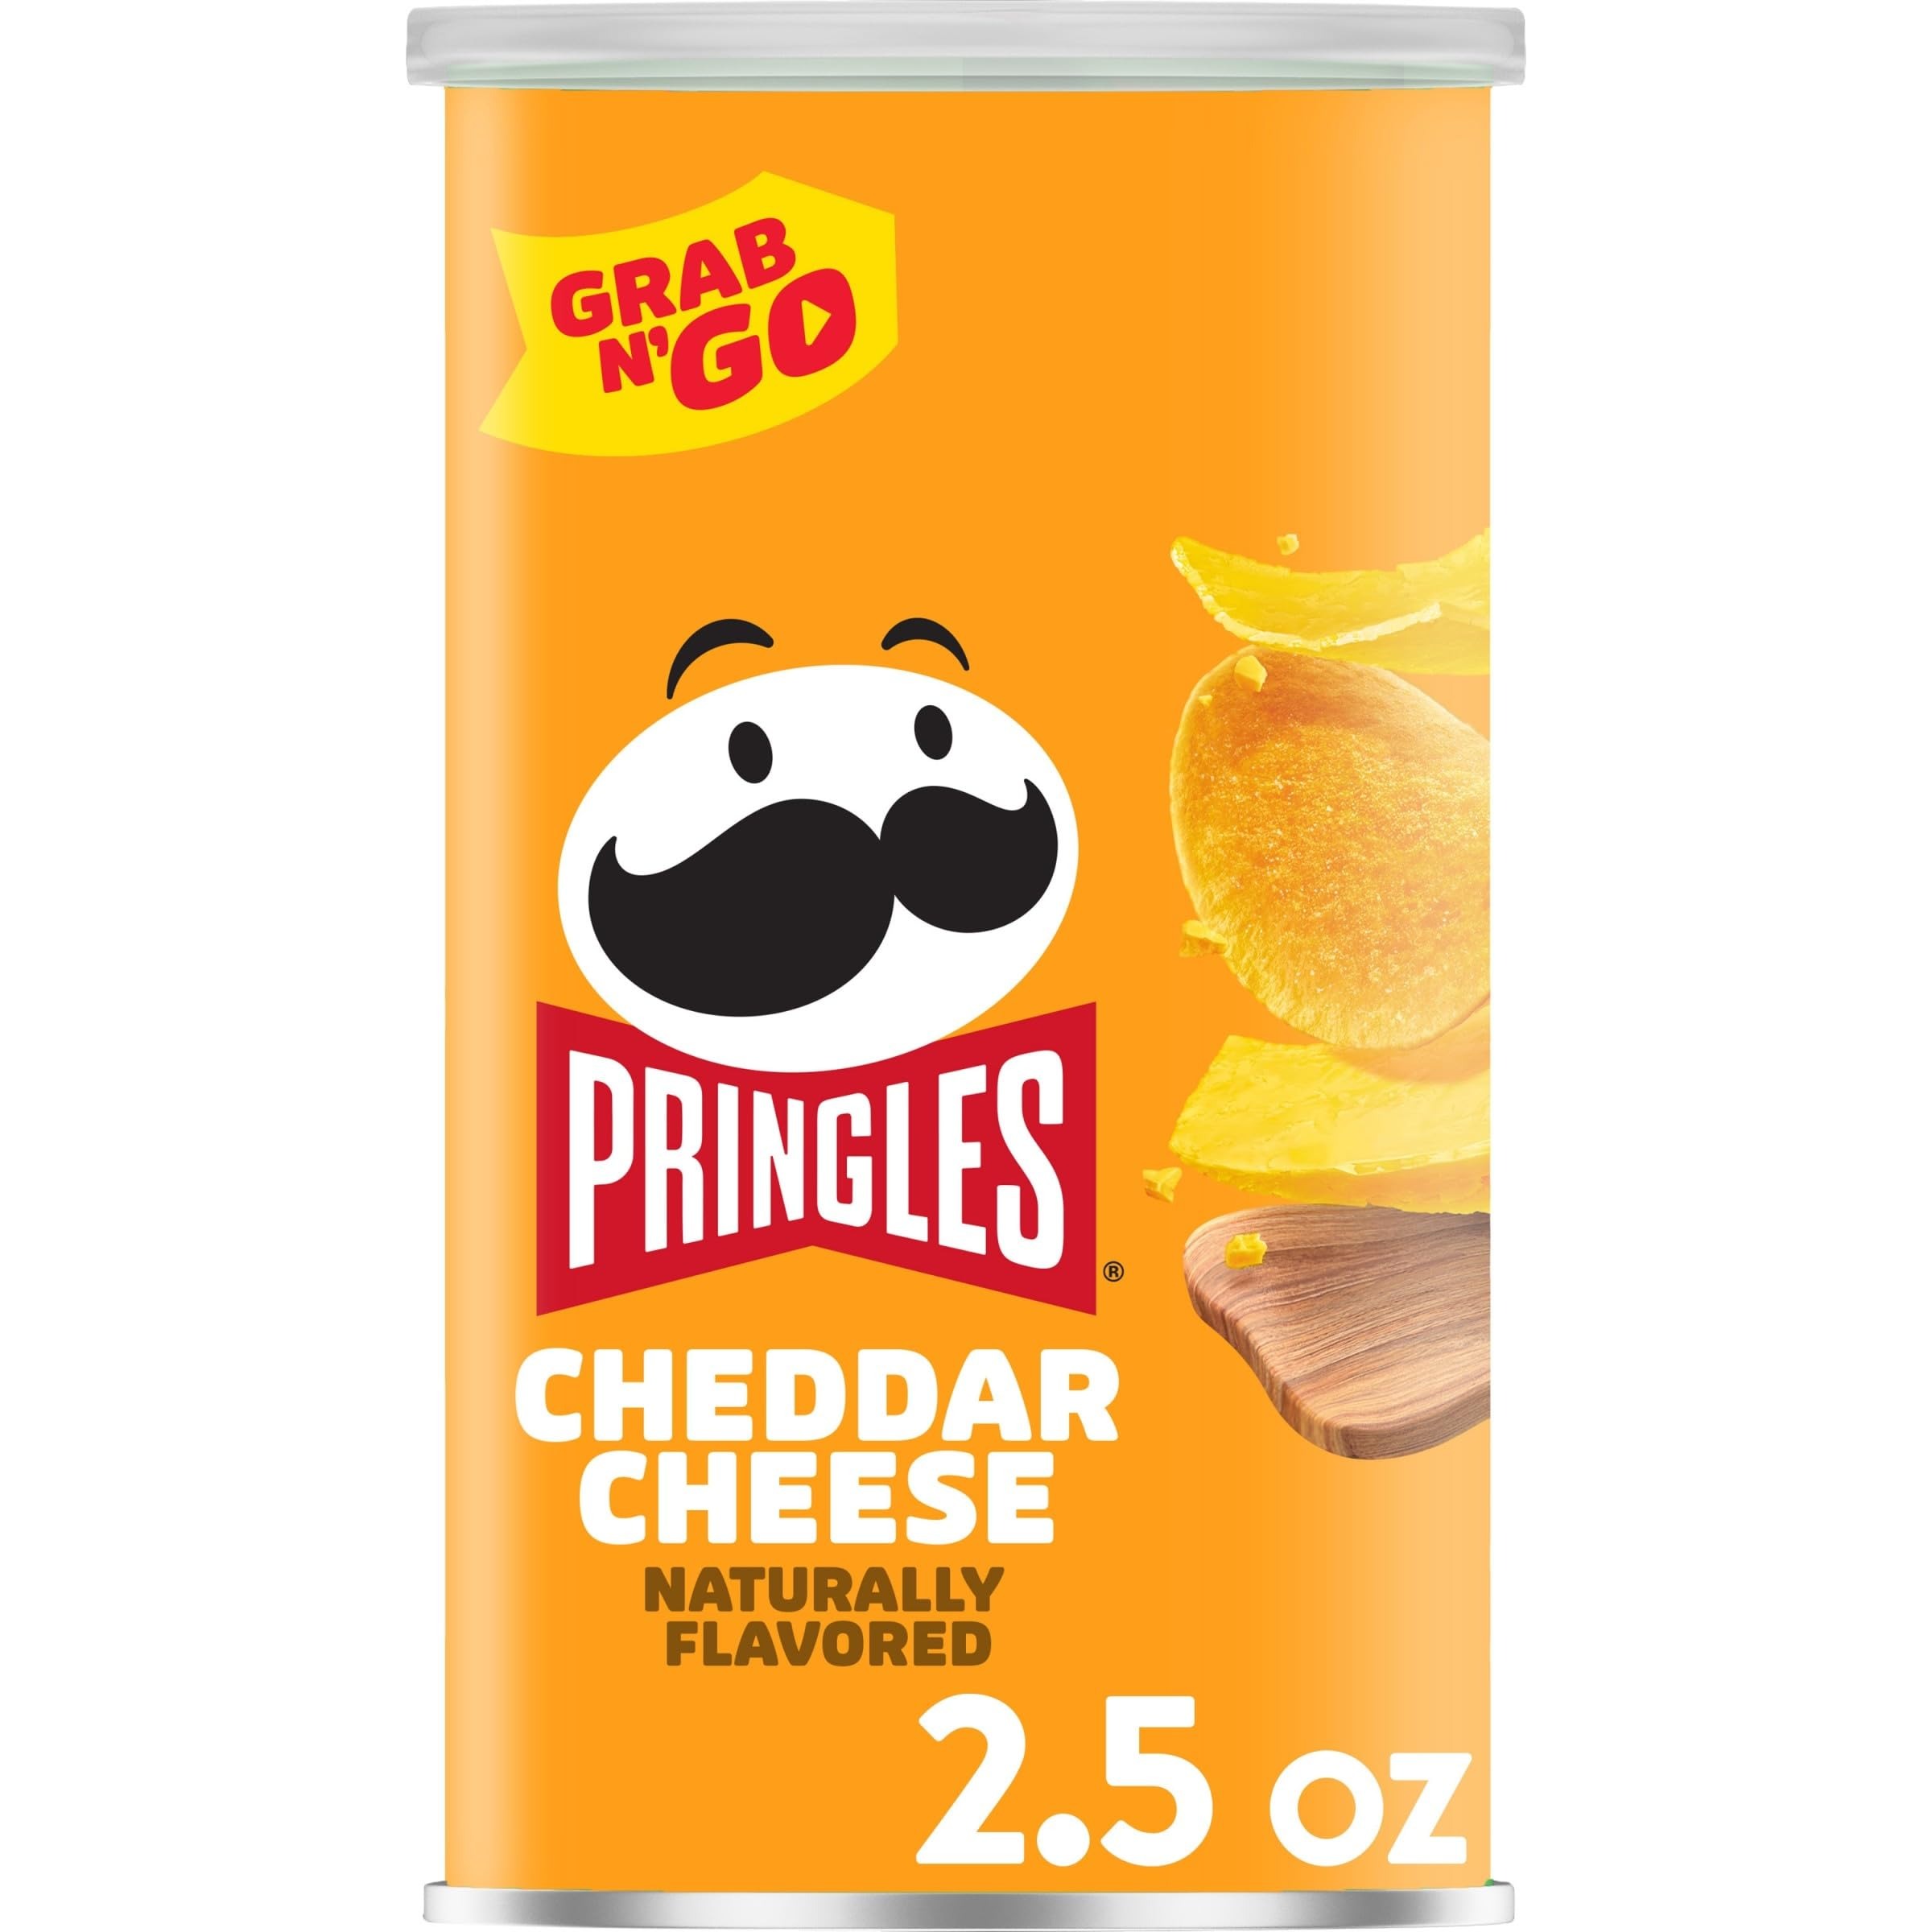
Item Name: Pringles Potato Crisps Chips, Lunch Snacks, Office And Kids Snacks, Grab N' Go Snack Pack, Cheddar Cheese, 2.5oz Can (1 Can)
Bullet Point 1: Crank up snacking moments with the outrageously delicious flavor and fun shape of Pringles Cheddar Cheese Potato Crisps
Bullet Point 2: The original, stackable potato crisp seasoned with a craveable cheddar cheese flavor from edge to edge
Bullet Point 3: Always tasty, never greasy; Kosher Dairy; Contains milk and wheat ingredients
Bullet Point 4: Hand out cans to everyone for game time, family movie night or TV watching; Keep cans in your office desk; The stackable snack options are endless
Bullet Point 5: Includes 1, 2.5oz can of ready-to-eat potato crisps; Packaged for freshness and great taste
Value: 2.5
Unit: Ounce

Price: 1.89